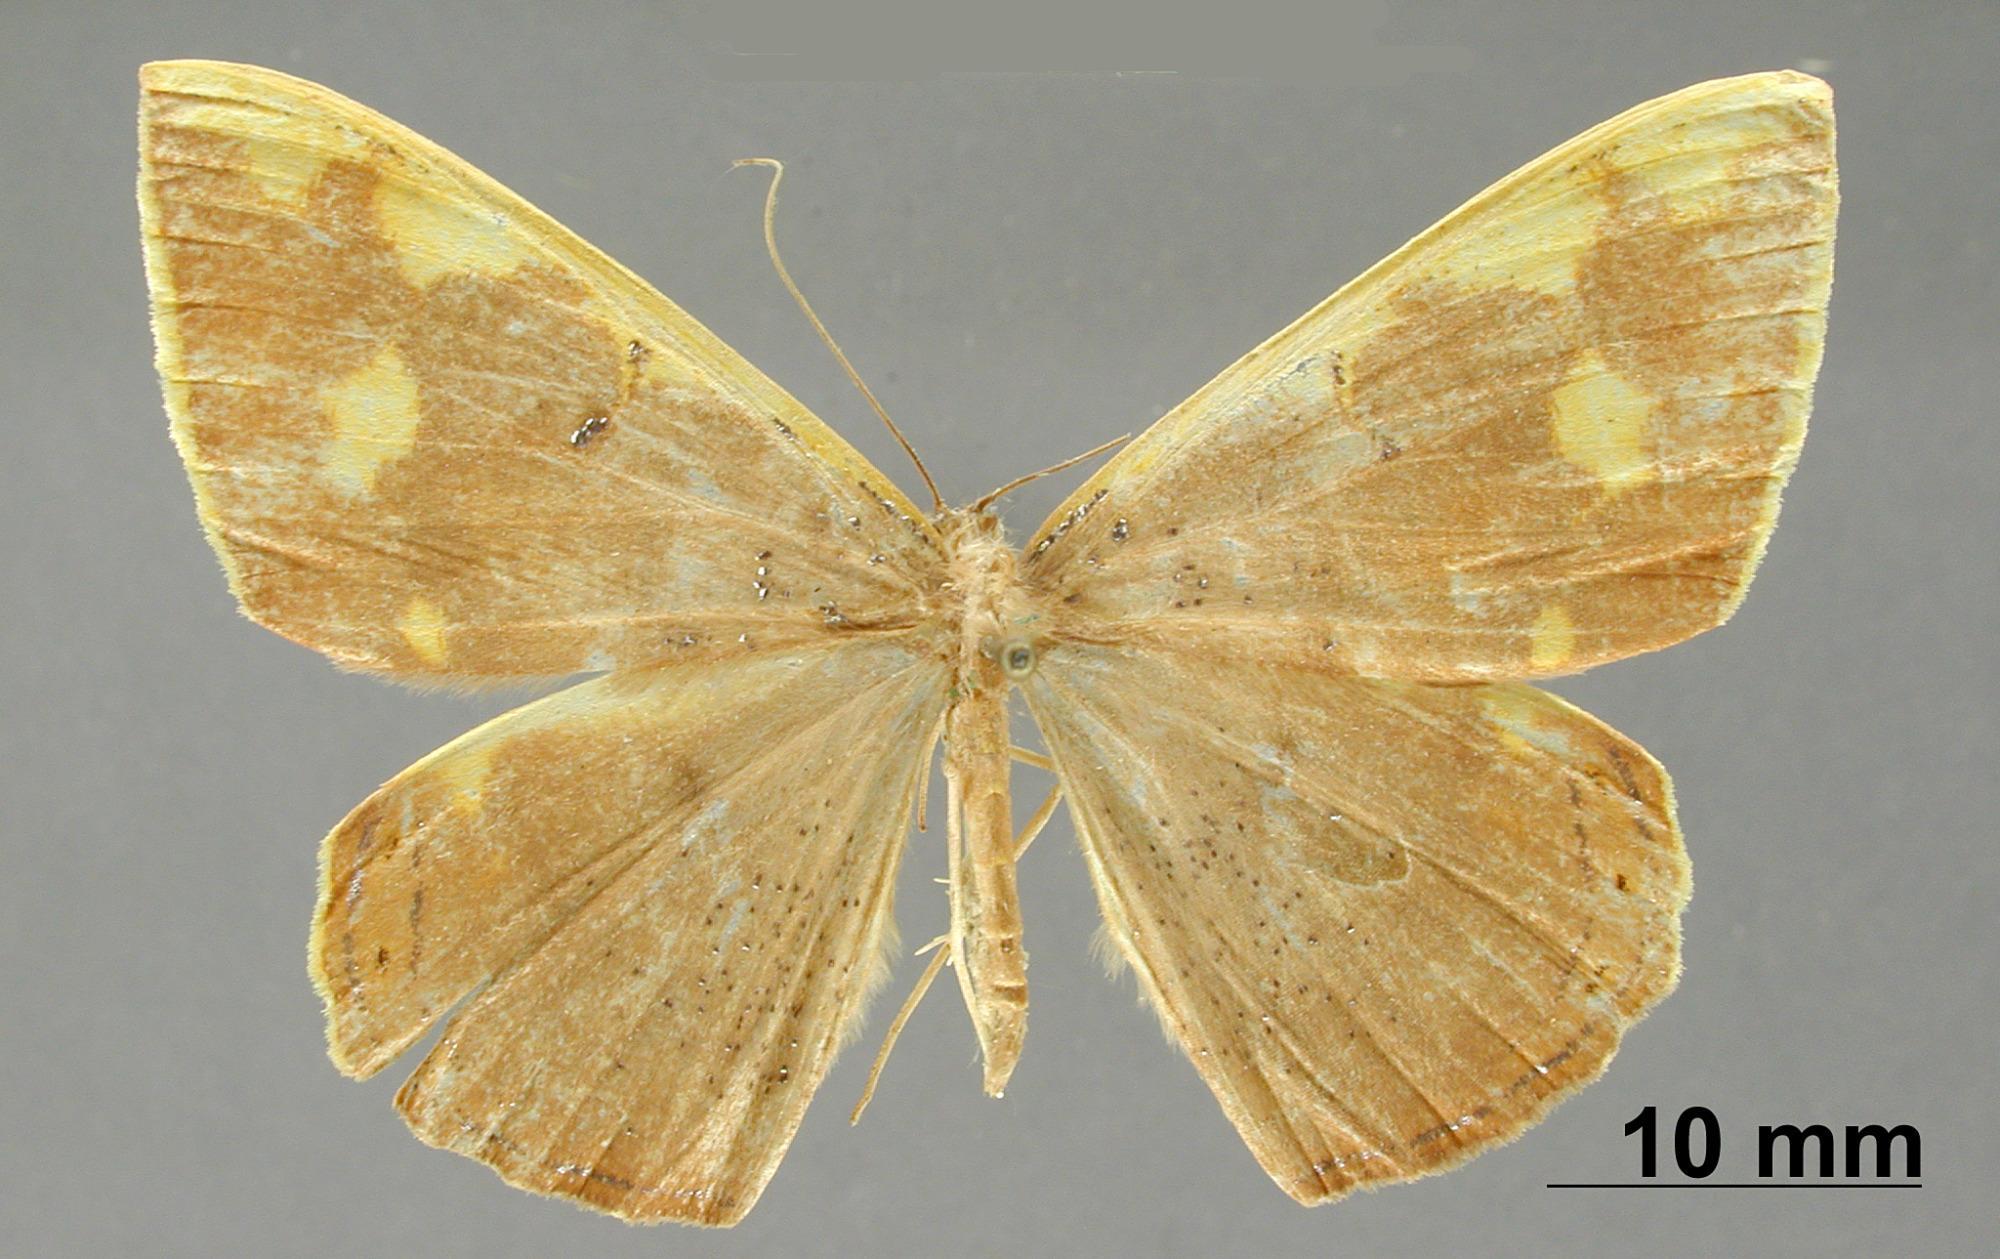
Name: Palyas maculicosta
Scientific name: Palyas maculicosta Dognin, 1923
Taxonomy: Animalia, Arthropoda, Insecta, Lepidoptera, Geometridae, Ennominae
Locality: Rio Songo, Bolivia